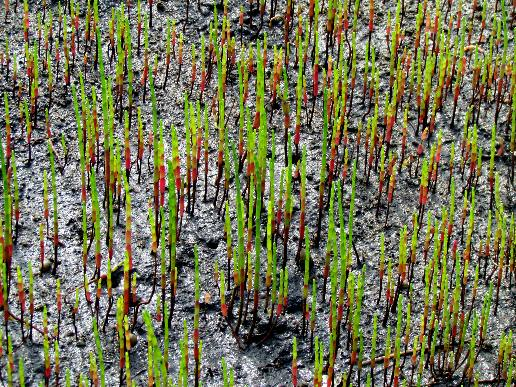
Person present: No